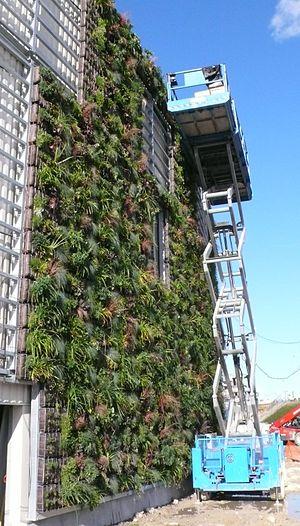
Mie en place d'éléments d'un Mur végétal, en construction, au centre commercial ""Les Sentiers"" de Claye-Souilly.
Alors que le mur végétalisé est généralement un mur sur lequel poussent des plantes grimpantes, les concepts de mur vivant, mur-manteaux végétalisé et mur végétal décrivent des jardins ou écosystèmes verticaux, plus ou moins artificiels. Ces parois verticales végétales ou végétalisées sont conçues tantôt comme éléments esthétiques et de décor intérieur ou extérieur, tantôt comme œuvres d'art utilisant le végétal, ou encore comme éléments d'écologie urbaine. Dans ce dernier cas, ces murs, comme les terrasses végétalisées ou les clôtures végétales, peuvent contribuer à la quinzième cible HQE, ainsi peut-être qu'à la restauration de réseaux de corridors biologiques en ville notamment. Ils peuvent servir de refuge ou de garde-manger pour les oiseaux, les invertébrés ou les mammifères, mais ils peuvent également jouer un rôle en matière de microclimat, d'épuration des eaux, de régulation des crues urbaines et de la qualité de l'air. Le mur végétal porte aussi le nom de PCVV pour « paroi complexe végétalisée verticale ». Son équivalent horizontal est la toiture végétalisée.